Paris, Texas (film)

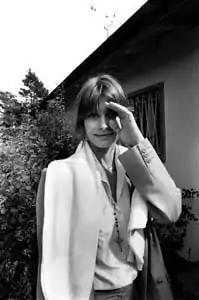
Nastassja Kinski wrote a backstory as a fictional diary for her character.

Harry Dean Stanton had appeared in many films before "Paris, Texas", with small roles in "Cool Hand Luke" and a large part in "Repo Man", which was released the same year as "Paris, Texas". He embraced the leading part of Travis, saying "After all these years, I finally got the part I wanted to play". However, Wenders also said Stanton was unsure of his part, and the age disparity between himself and the younger Nastassja Kinski. Wenders stated he had discovered Dean Stockwell as he was prepared to quit acting, finding no desirable roles and considering beginning a career in real estate. Hunter Carson was the son of co-screenwriter L. M. Kit Carson, and agreed to act while accompanied by his mother, Karen Black, who helped him memorize the dialogue.